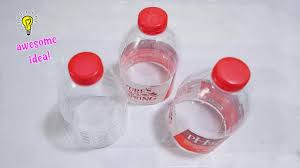
Waste category: plastic